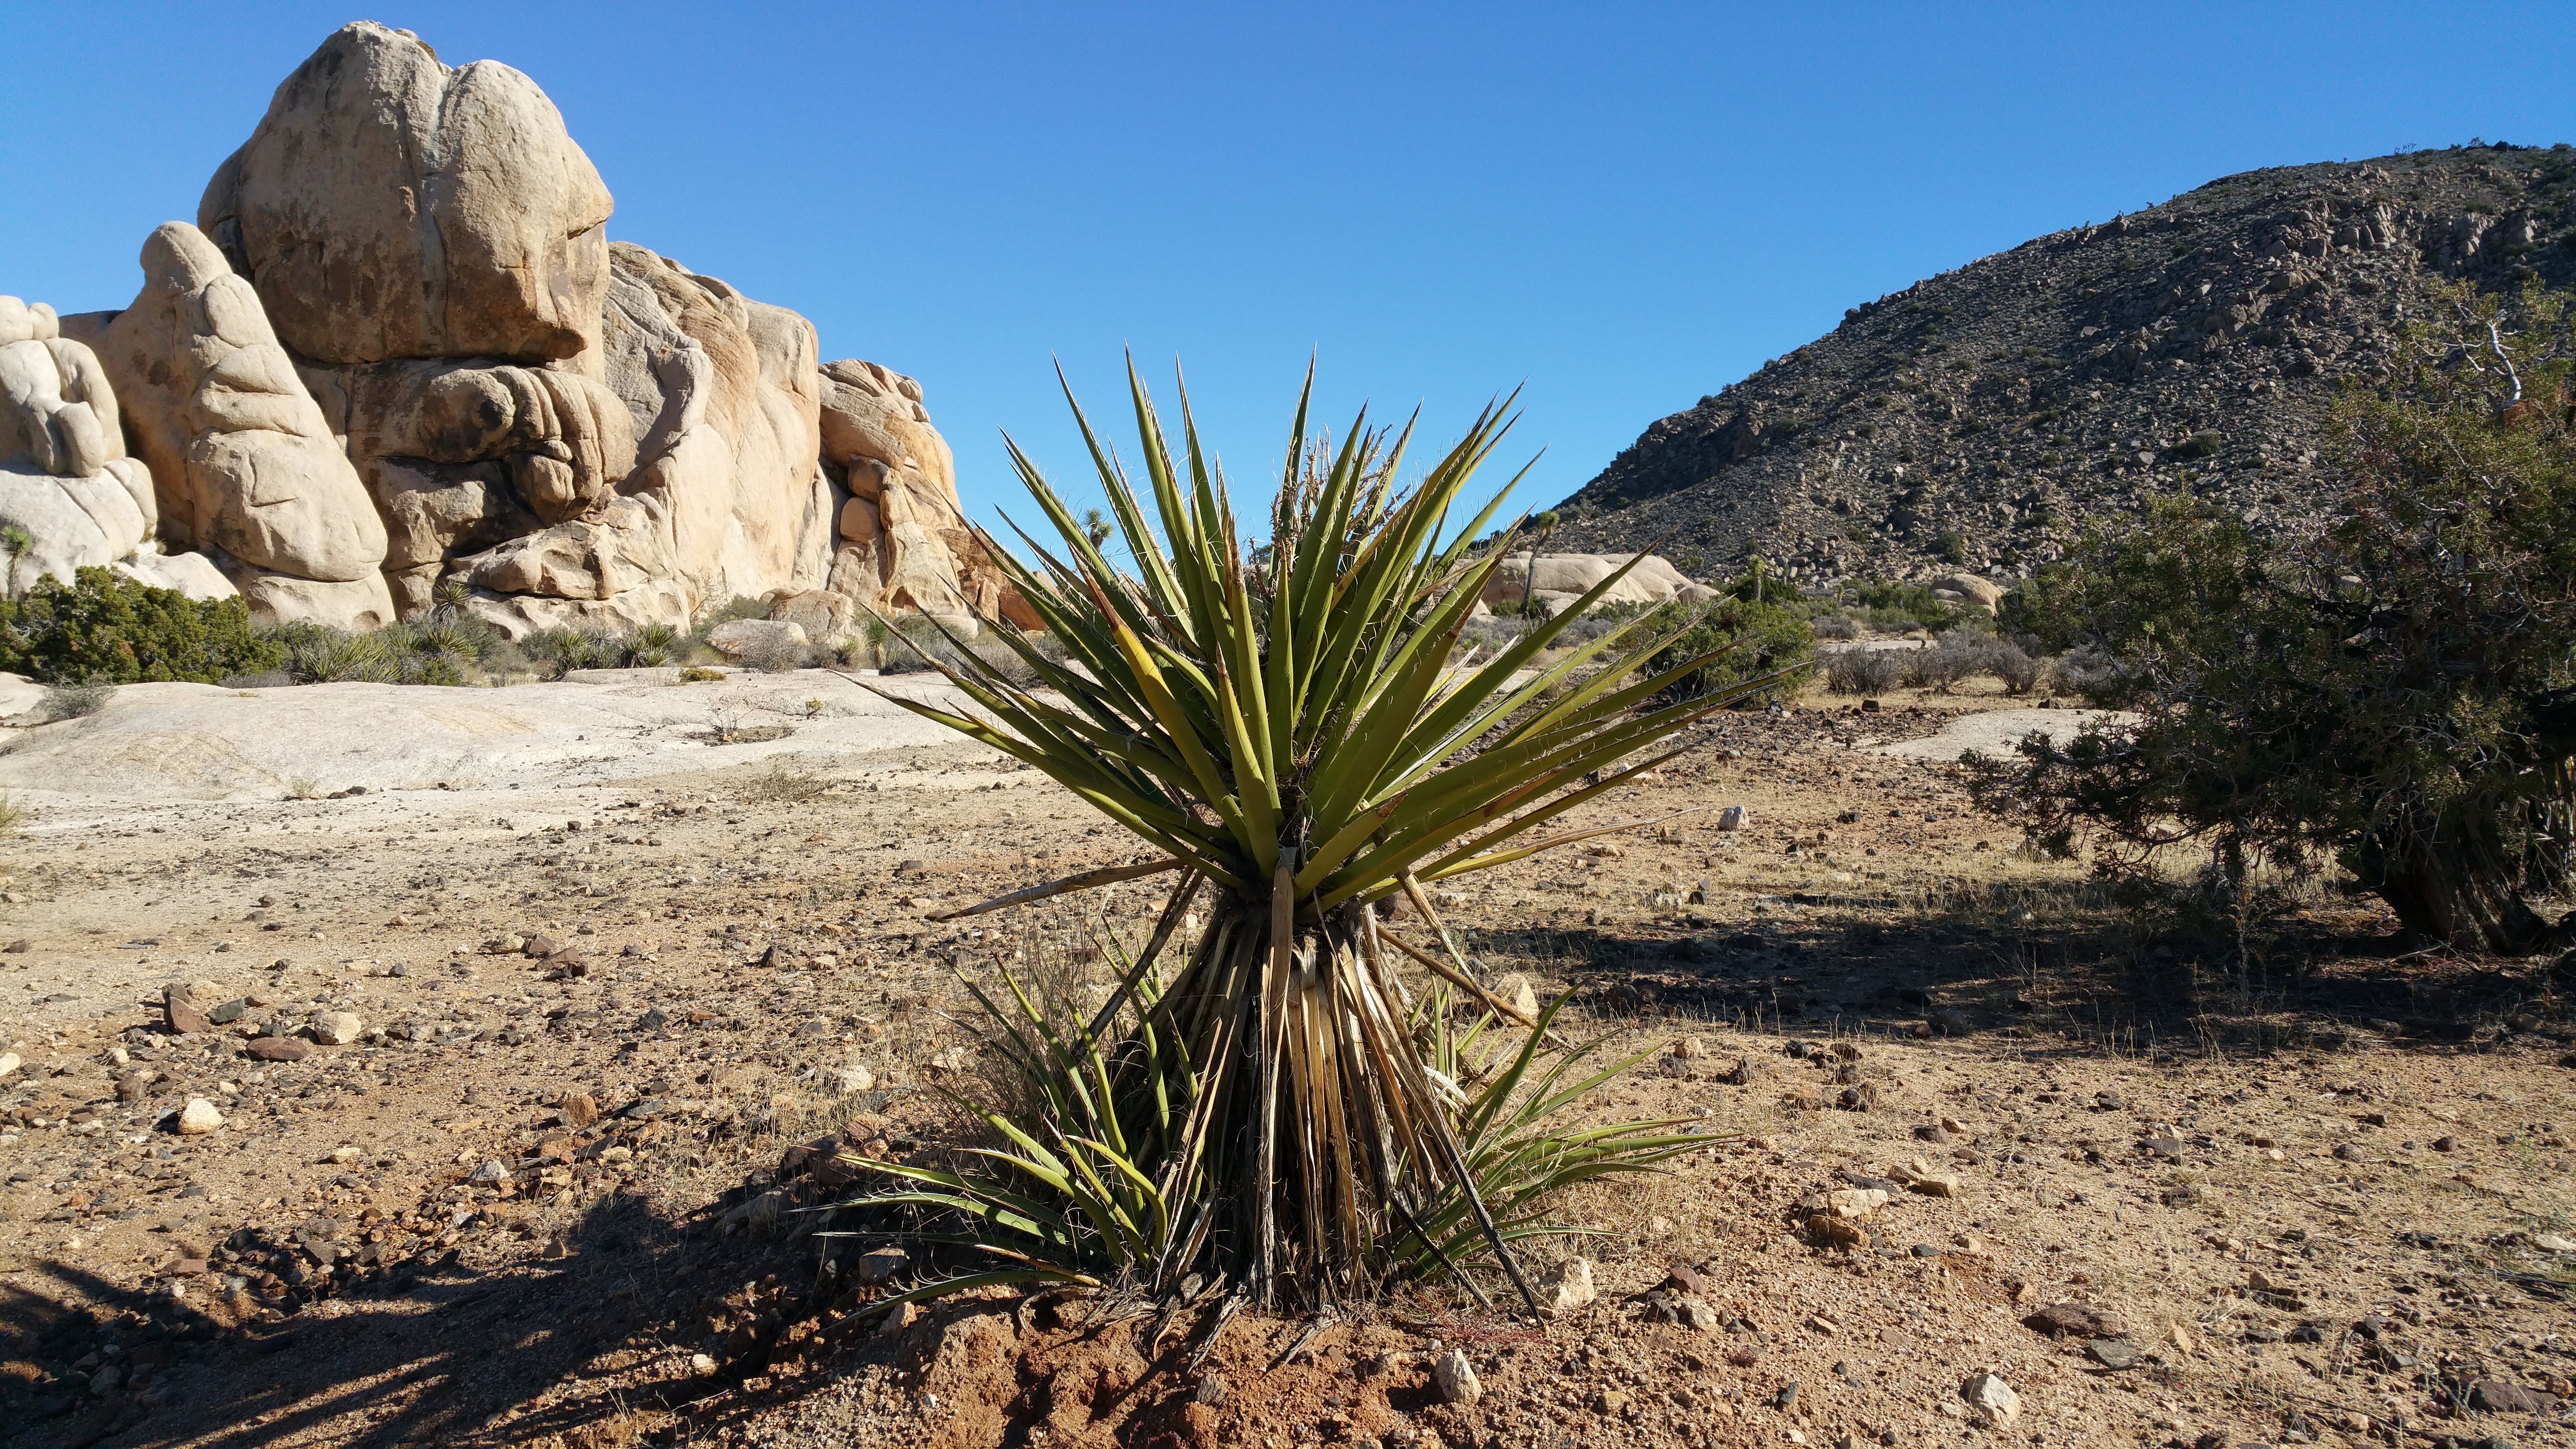
landscape, tree, rock, wilderness, mountain, cactus, plant, trail, arid, desert, valley, dry, soil, geology, vegetation, wadi, natural environment, aeolian landform, mountainous landforms, arecales